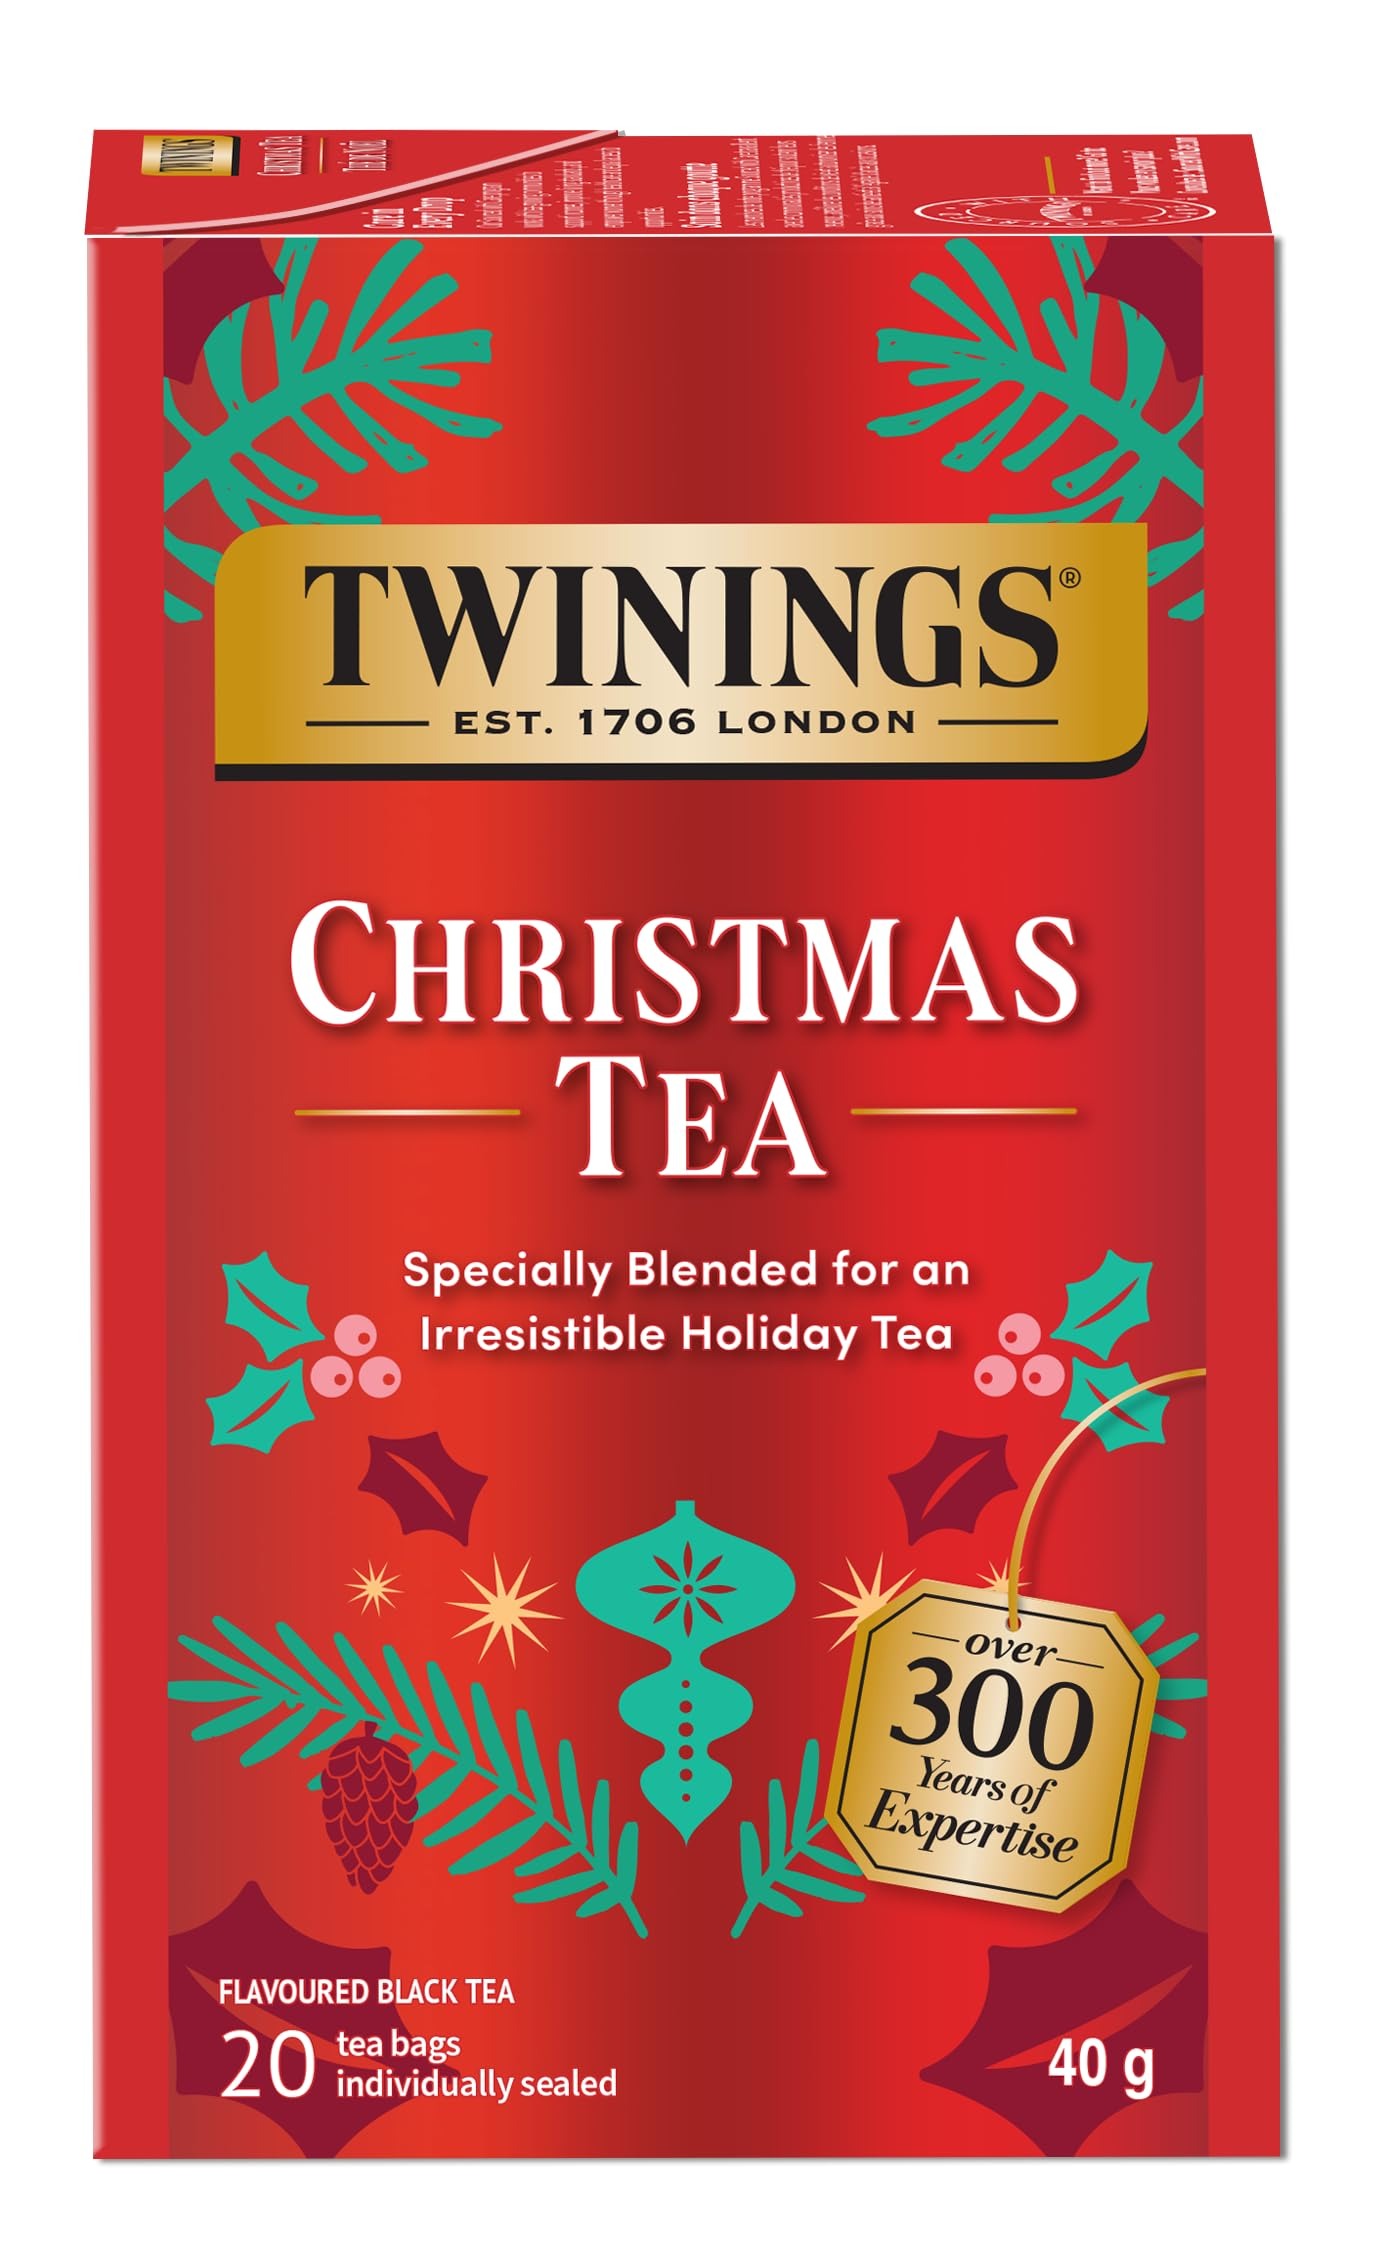
Item Name: Twinings of London Christmas Black Tea, 20 Tea Bags (Pack of 6)
Bullet Point 1: A traditional tea with a rich taste and satisfying aroma
Bullet Point 2: Steep Tea Bag for desired time
Bullet Point 3: Our expert blenders source only the finest leaves cultivated to our exacting standards by trusted growers around the world. From these tea gardens we hand-select the leaves that will shape your next Twinings moment.
Value: 120.0
Unit: count

Price: 19.66